Describe the emotion expressed in this image:  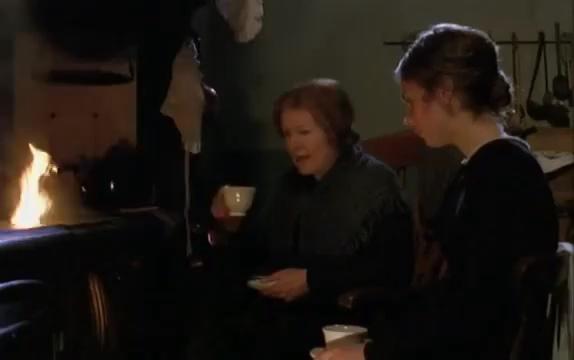
This person displays Suffering, valence and arousal with high intensity.